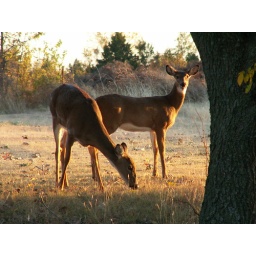
Two deer eating acorns under a tree next to the house. Picture taken by my wife, Kimberly.